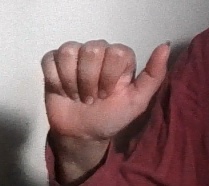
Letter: dhad